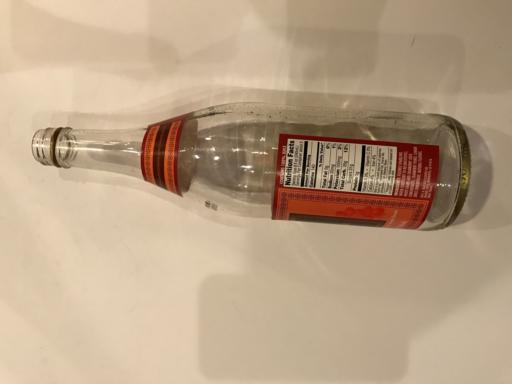
Label: glass